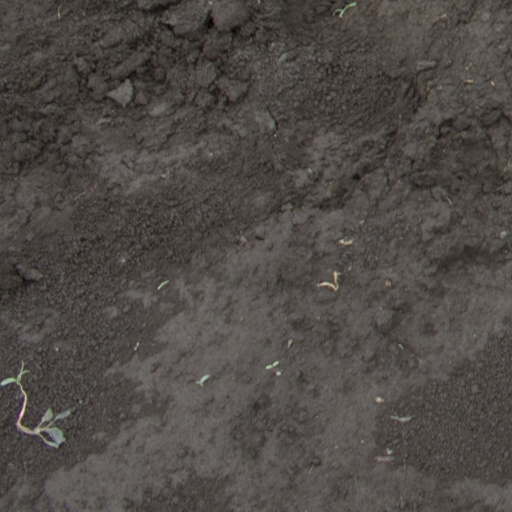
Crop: soybean